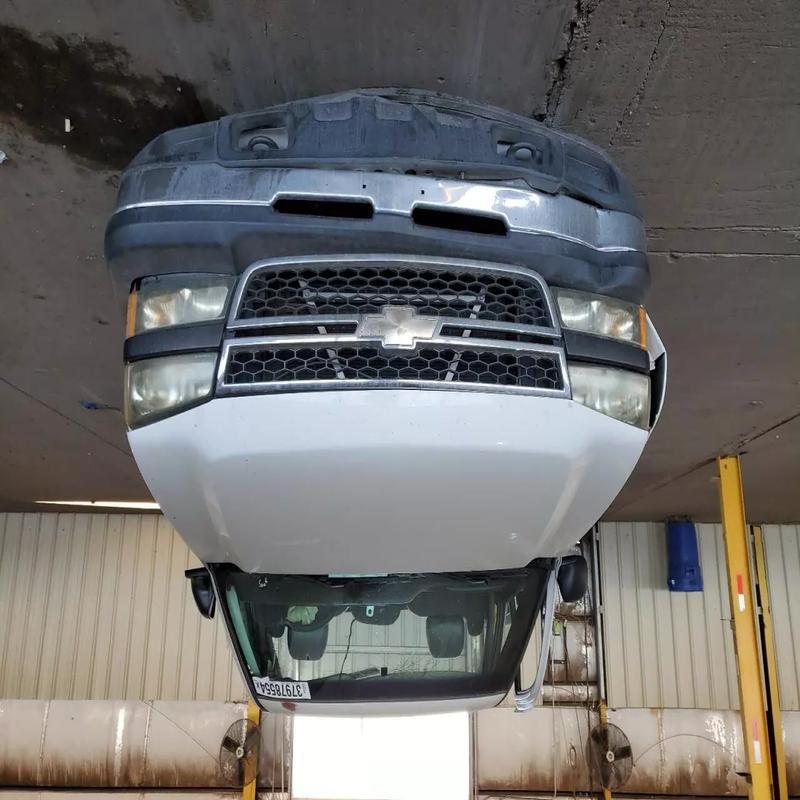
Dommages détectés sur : pare-choc avant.
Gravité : mineur